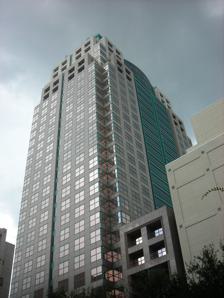
Building: 200 South Orange
Country: United States of America
Year built: 1988
American skyscraper located in the Central Business District of Orlando, Florida 200 South Orange General information Type Office Location 200 South Orange Avenue Orlando , Florida United States Coordinates 28°32′23″N 81°22′48″W / 28.5398°N 81.3799°W / 28.5398; -81.3799 Completed 1988 Cost $ 100 million ($258 million in 2023 dollars ) Owner Piedmont Office Realty Trust Management Piedmont Operating Partnership Height Roof 441 ft (134.4 m) Technical details Floor count 35 Floor area 654,678 sq ft (60,822 m 2 ) Lifts/elevators 31 Design and construction Architect(s) Skidmore Owings and Merrill 200 South Orange , formerly known as the SunTrust Center and Sun Bank Center , is a skyscraper located in the Central Business District of Orlando, Florida . Rising to 441 ft (134.4 m), it is the tallest multi-story building in Orlando and Central Florida outside of Tampa and St. Petersburg . Completed in 1988, it has 35 stories and 30 floors of usable office space. Originally named the Sun Bank Center , the name changed after SunTrust Banks began its series of mergers and acquisitions in the 1990s. It was originally built to serve as the Florida headquarters for SunTrust Banks, but as recently as 2009, SunTrust has vacated over 150,000 square feet (14,000 m 2 ) in an effort to downsize. Details Designed in contemporary postmodern style, the building has a beige and green color scheme accented in blue hues. There are 35 stories with 30 floors of usable office space. The tower has a six-level parking garage and its lobby is an eight-story atrium. The building is topped with four green pyramids and the upper five stories is actually one large floor that provides panoramic views of Orlando and the surrounding area. However, this floor is not open to the general public. A pre-existing skyscraper is integrated in the center's design. This original building, which was re-faced during the 1987-1988 construction of the main tower, was the original First National Bank at Orlando. This original building was built in 1958–1960. Later the building was renovated to suit SunTrust, the windows were changed individually instead of keeping the windows a stripe, and was the first of six branch banks of what would become Sun Bank, and then later SunTrust. The building name has changed from SunTrust Center to 200 South Orange due to the move out of the company. They are now located in The Church Street Plaza Tower built in late 2019 which has been renamed SunTrust Plaza. [ failed verification ] The evening lighting scheme provides amber illumination on the four pyramids and white illumination on the upper floors. There is a restaurant on the ground level of the building. The tower is home to the consulates of Argentina and the trade offices of Qingdao, China . The tower's height of 441 ft (134.4 m) is the unofficial height limit of skyscrapers constructed in downtown Orlando . Local architects speculate that the Federal Aviation Administration has imposed a height limit on buildings in Orlando, because the Orlando Executive Airport is located a few miles east of downtown and its flight path leads over the city center. As a result, 200 South Orange has remained the tallest building in Orlando since 1988. In popular culture The building is featured in both the book and film versions of Paper Towns , a novel by John Green . In the story, protagonist Quentin Jacobsen and Margo, his love interest, ascend the tower at night to take in the view of Orlando. During the scene Margo declares the city to be a "paper town." References